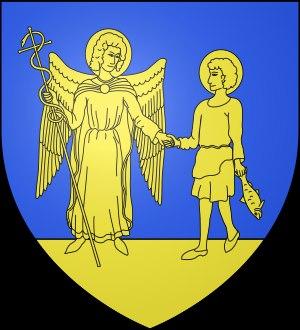
Ichthus ou Ichtys est l'un des symboles majeurs qu'utilisaient les premiers chrétiens en signe de reconnaissance. Il représente le Sauveur durant les débuts de l’église primitive. En grec, c'est un acronyme pour Jésus-Christ, le Fils de Dieu, notre Sauveur. Désormais, il reste un symbole stylisé en forme de poisson formé de deux arcs de cercle, ainsi qu'un acronyme.